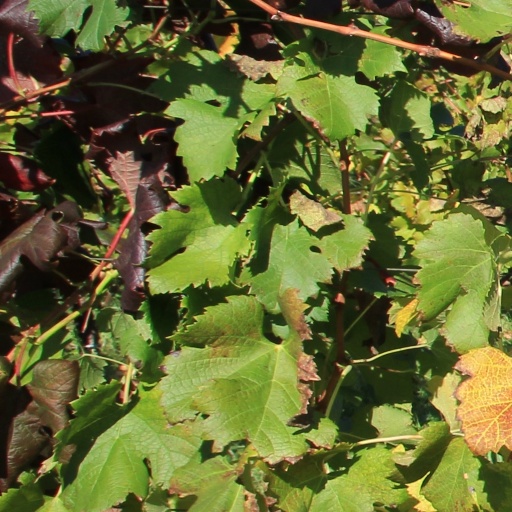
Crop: grape